New York, New York (1977 film)

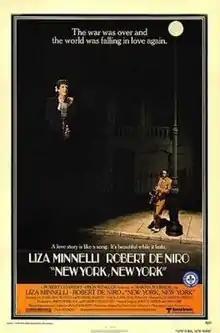
Theatrical release poster

New York, New York is a 1977 American romantic comedy musical film directed by Martin Scorsese from a screenplay by Earl Mac Rauch and Mardik Martin, based on a story by Rauch. John Kander and Fred Ebb wrote several songs for the film, including "New York, New York", which became a worldwide hit and standard. A tribute to Scorsese's home town of New York City, the film stars Liza Minnelli and Robert De Niro as a pair of musicians and lovers.